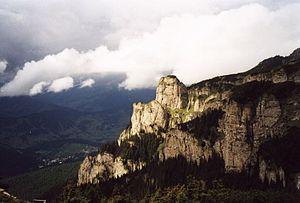
Le Parc national Ceahlău est une aire protégée, située en Roumanie, dans le territoire administratif du judeţ de Neamţ, dans la région historique de Moldavie. Il est composé de montagnes, et abrite des ours et des chamois.